Gamō, Shiga

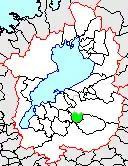
Location of Gamo

As of 2003, the town had an estimated population of 14,710 and a density of 424.65 persons per km. The total area was 34.64 km.